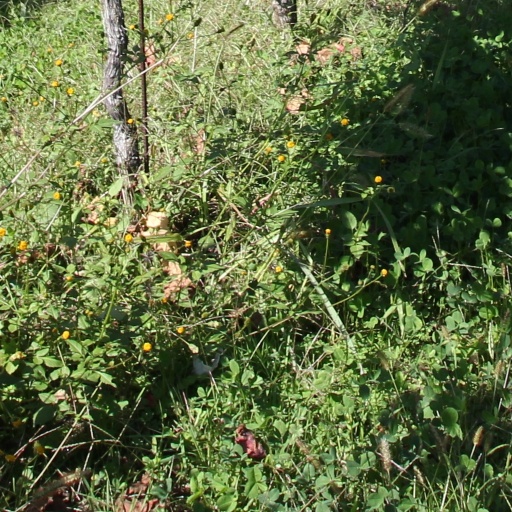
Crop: grape